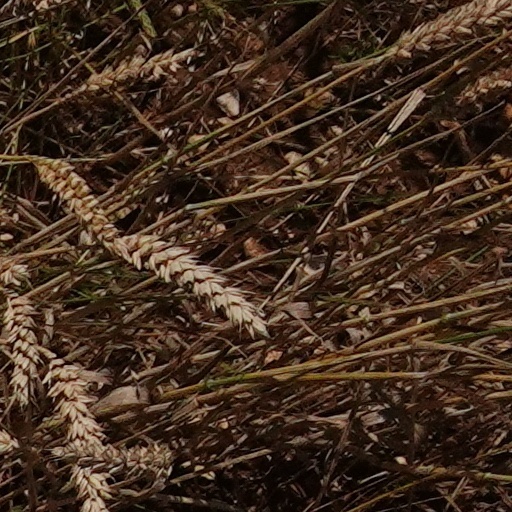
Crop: wheat